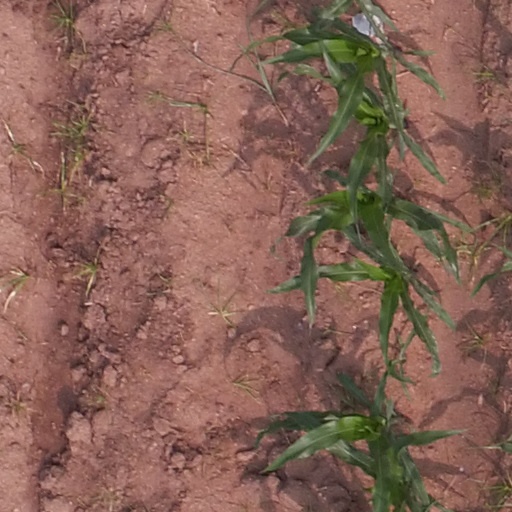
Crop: maize; corn